Chief Master Sergeant of the Space Force

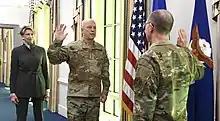
General John W. Raymond, Chief of Space Operations, swears in Roger A. Towberman as the first senior enlisted advisor of the Space Force while Secretary of the Air Force Barbara Barrett looks on, April 3, 2020.

Former chief master sergeants of the Space Force have portraits on permanent display in the Pentagon.